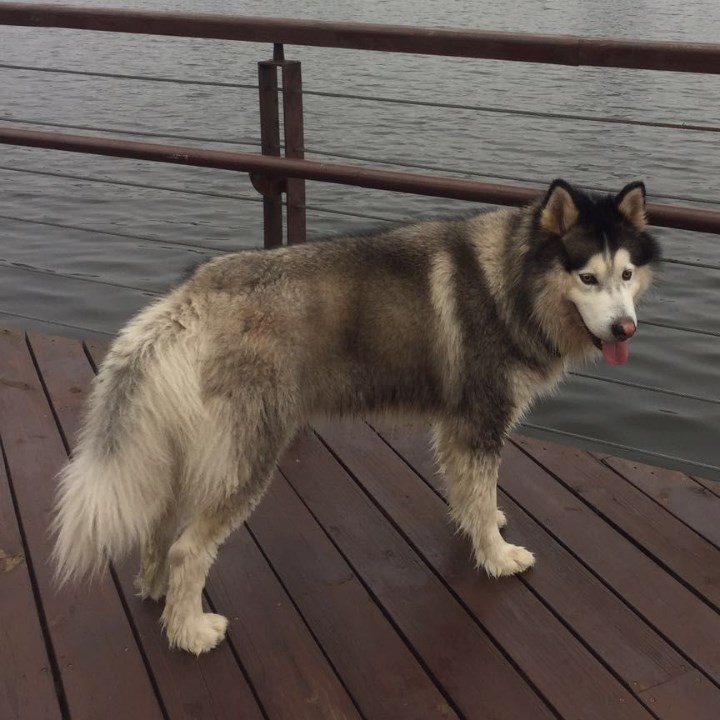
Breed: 1324-n000004-malamute